Powder glass beads

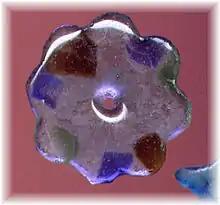
Krobo bead (fused glass fragments)

"Krobo powder glass beads" are made in vertical molds fashioned out of a special, locally dug clay. Most molds have a number of depressions, designed to hold one bead each, and each of these depressions, in turn, has a small central depression to hold the stem of a cassava leaf. The mold is filled with finely ground glass that can be built up in layers in order to form sequences and patterns of different shapes and colours. The technique could be described as being somewhat similar to creating a sand "painting" or to filling a bottle with different-coloured sands and is called the "vertical-mold dry powder glass technique". When cassava leaf stems are used, these will burn away during firing and leave the bead perforation. Certain powder glass bead variants, however, receive their perforations after firing, by piercing the still hot and pliable glass with a hand-made, pointed metal tool. Firing takes place in clay kilns until the glass fuses.